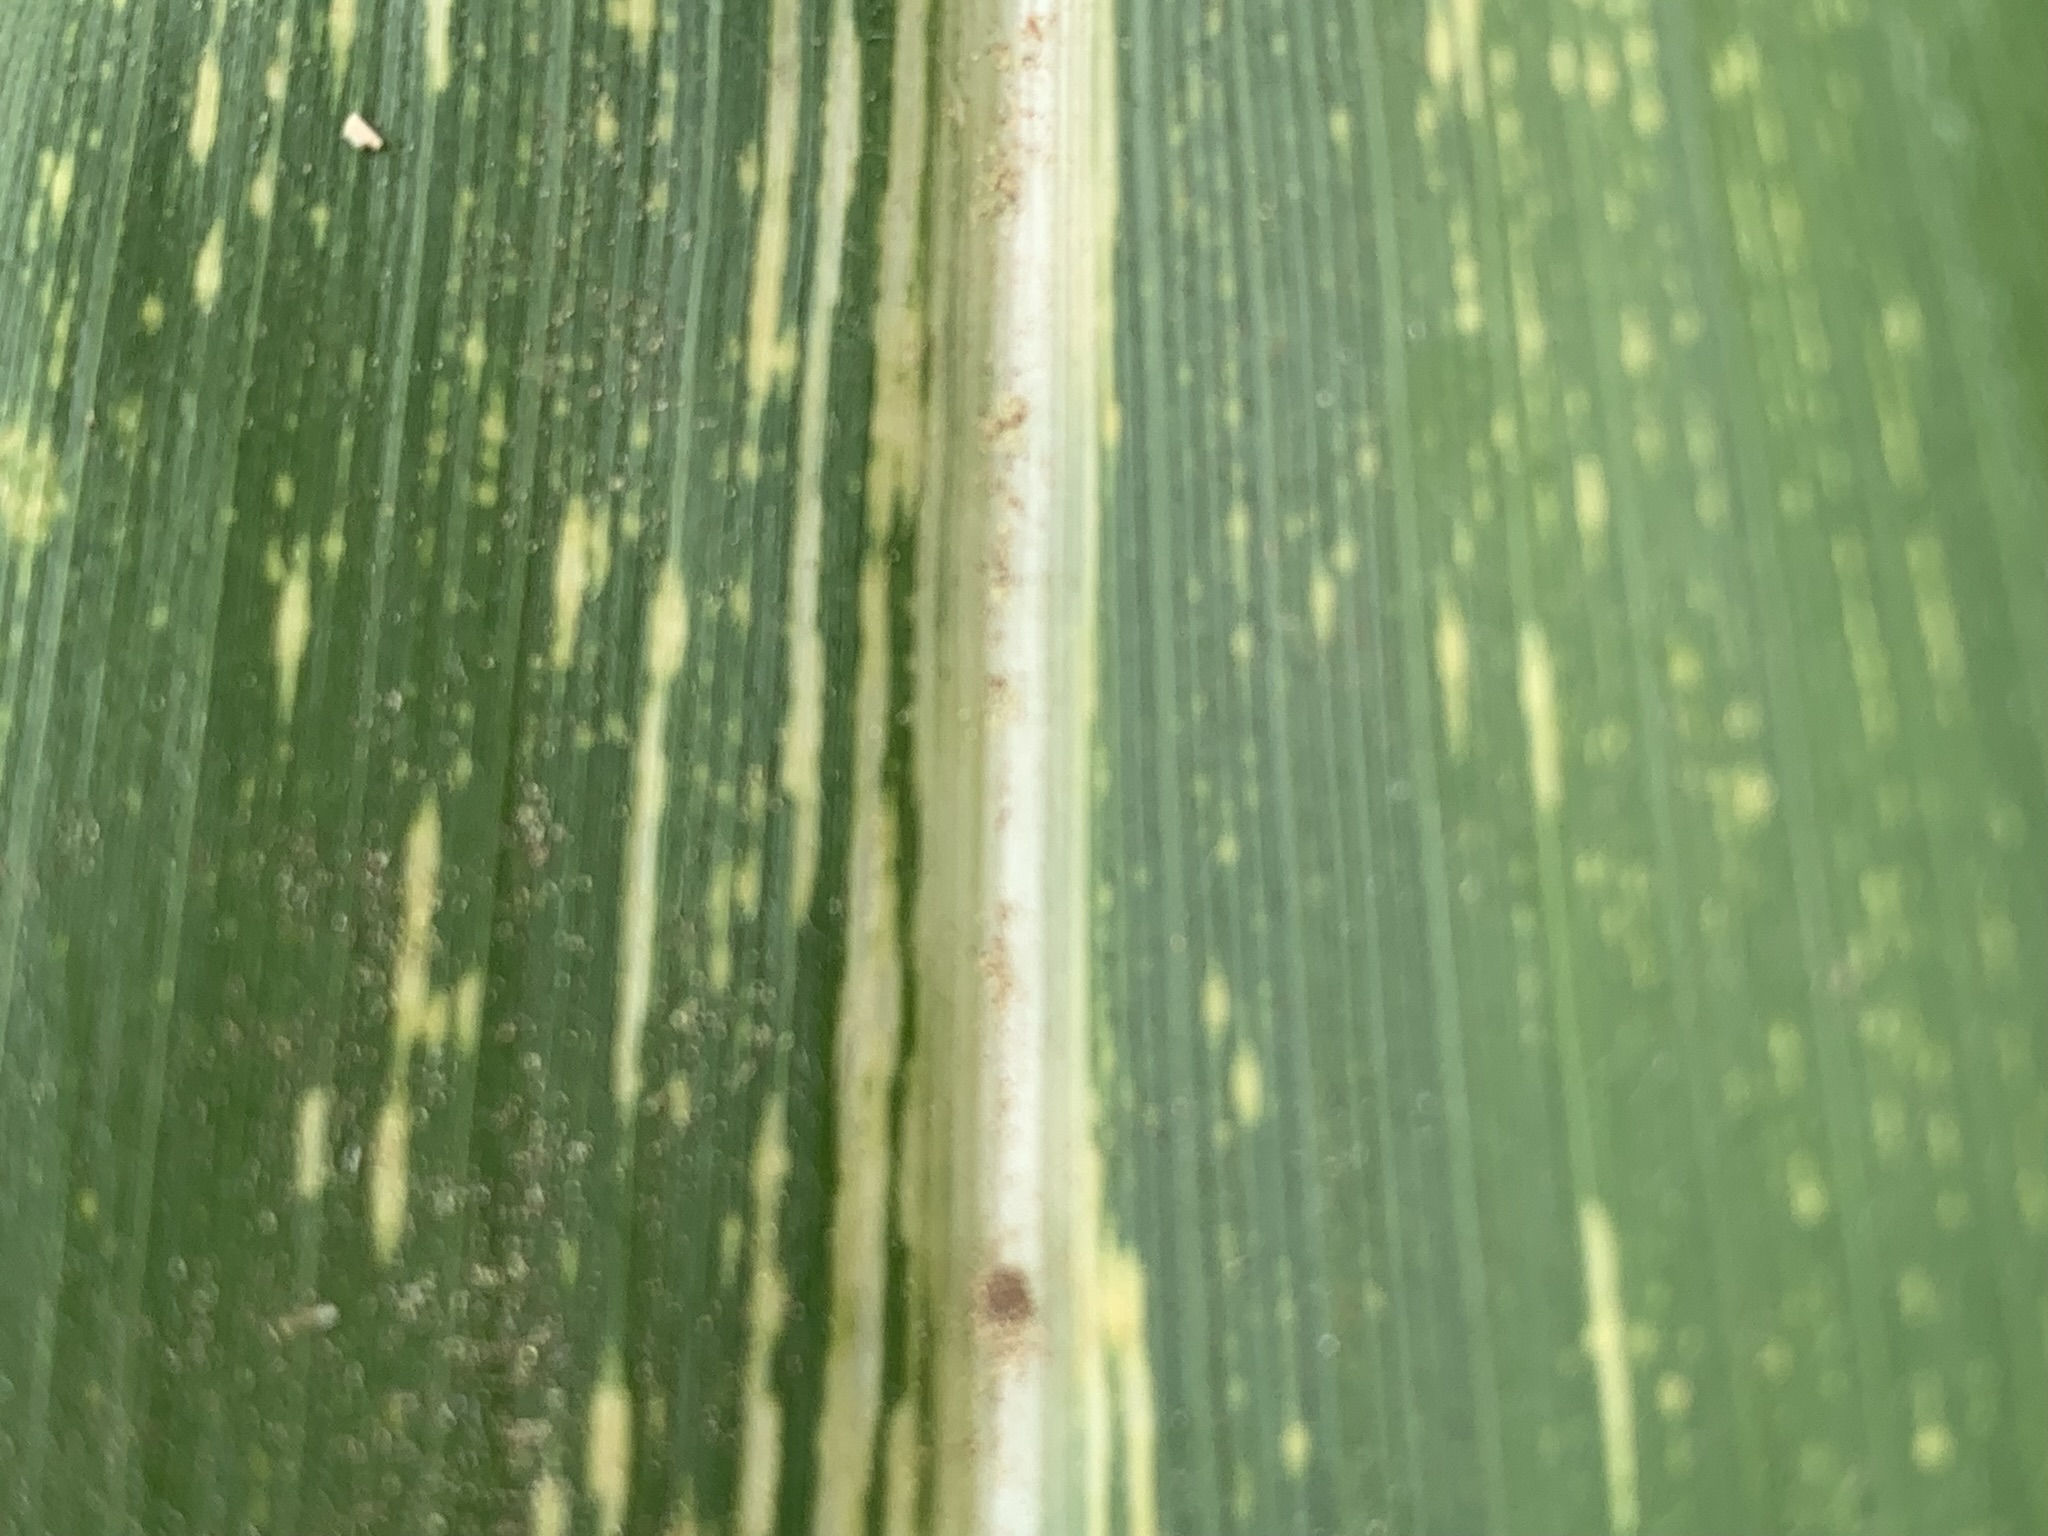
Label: MSV